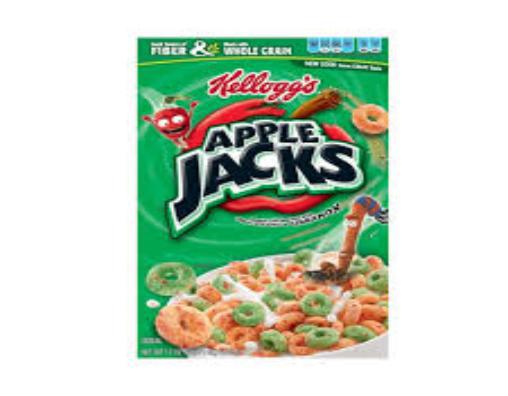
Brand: Apple Jacks
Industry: Food